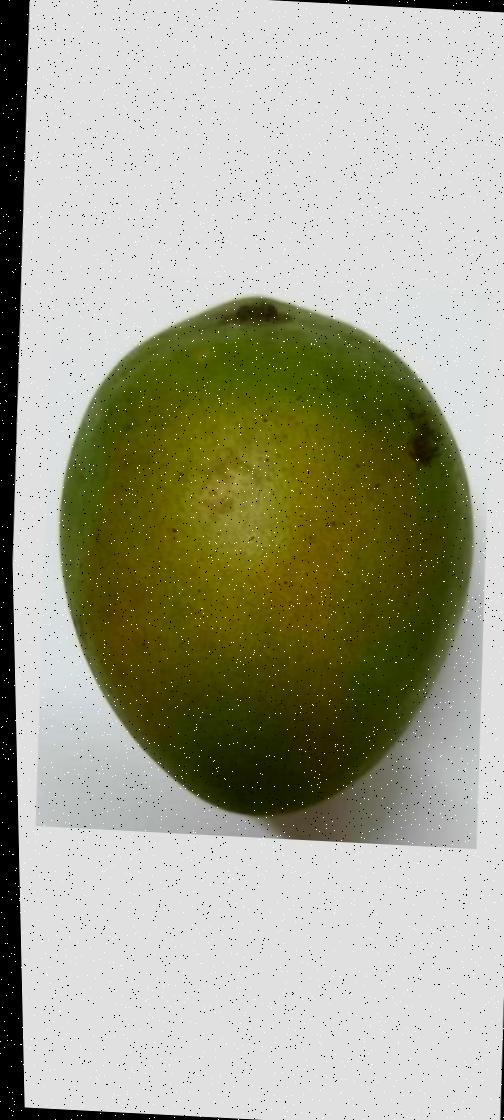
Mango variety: Harivanga